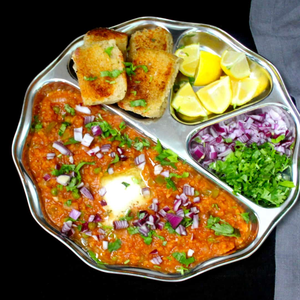
Dish: pavbhaji